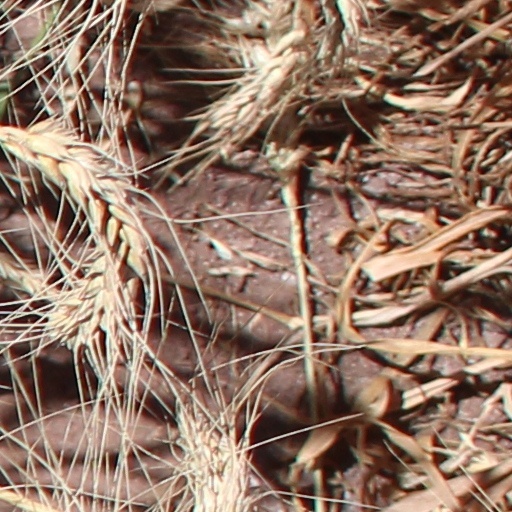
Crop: wheat